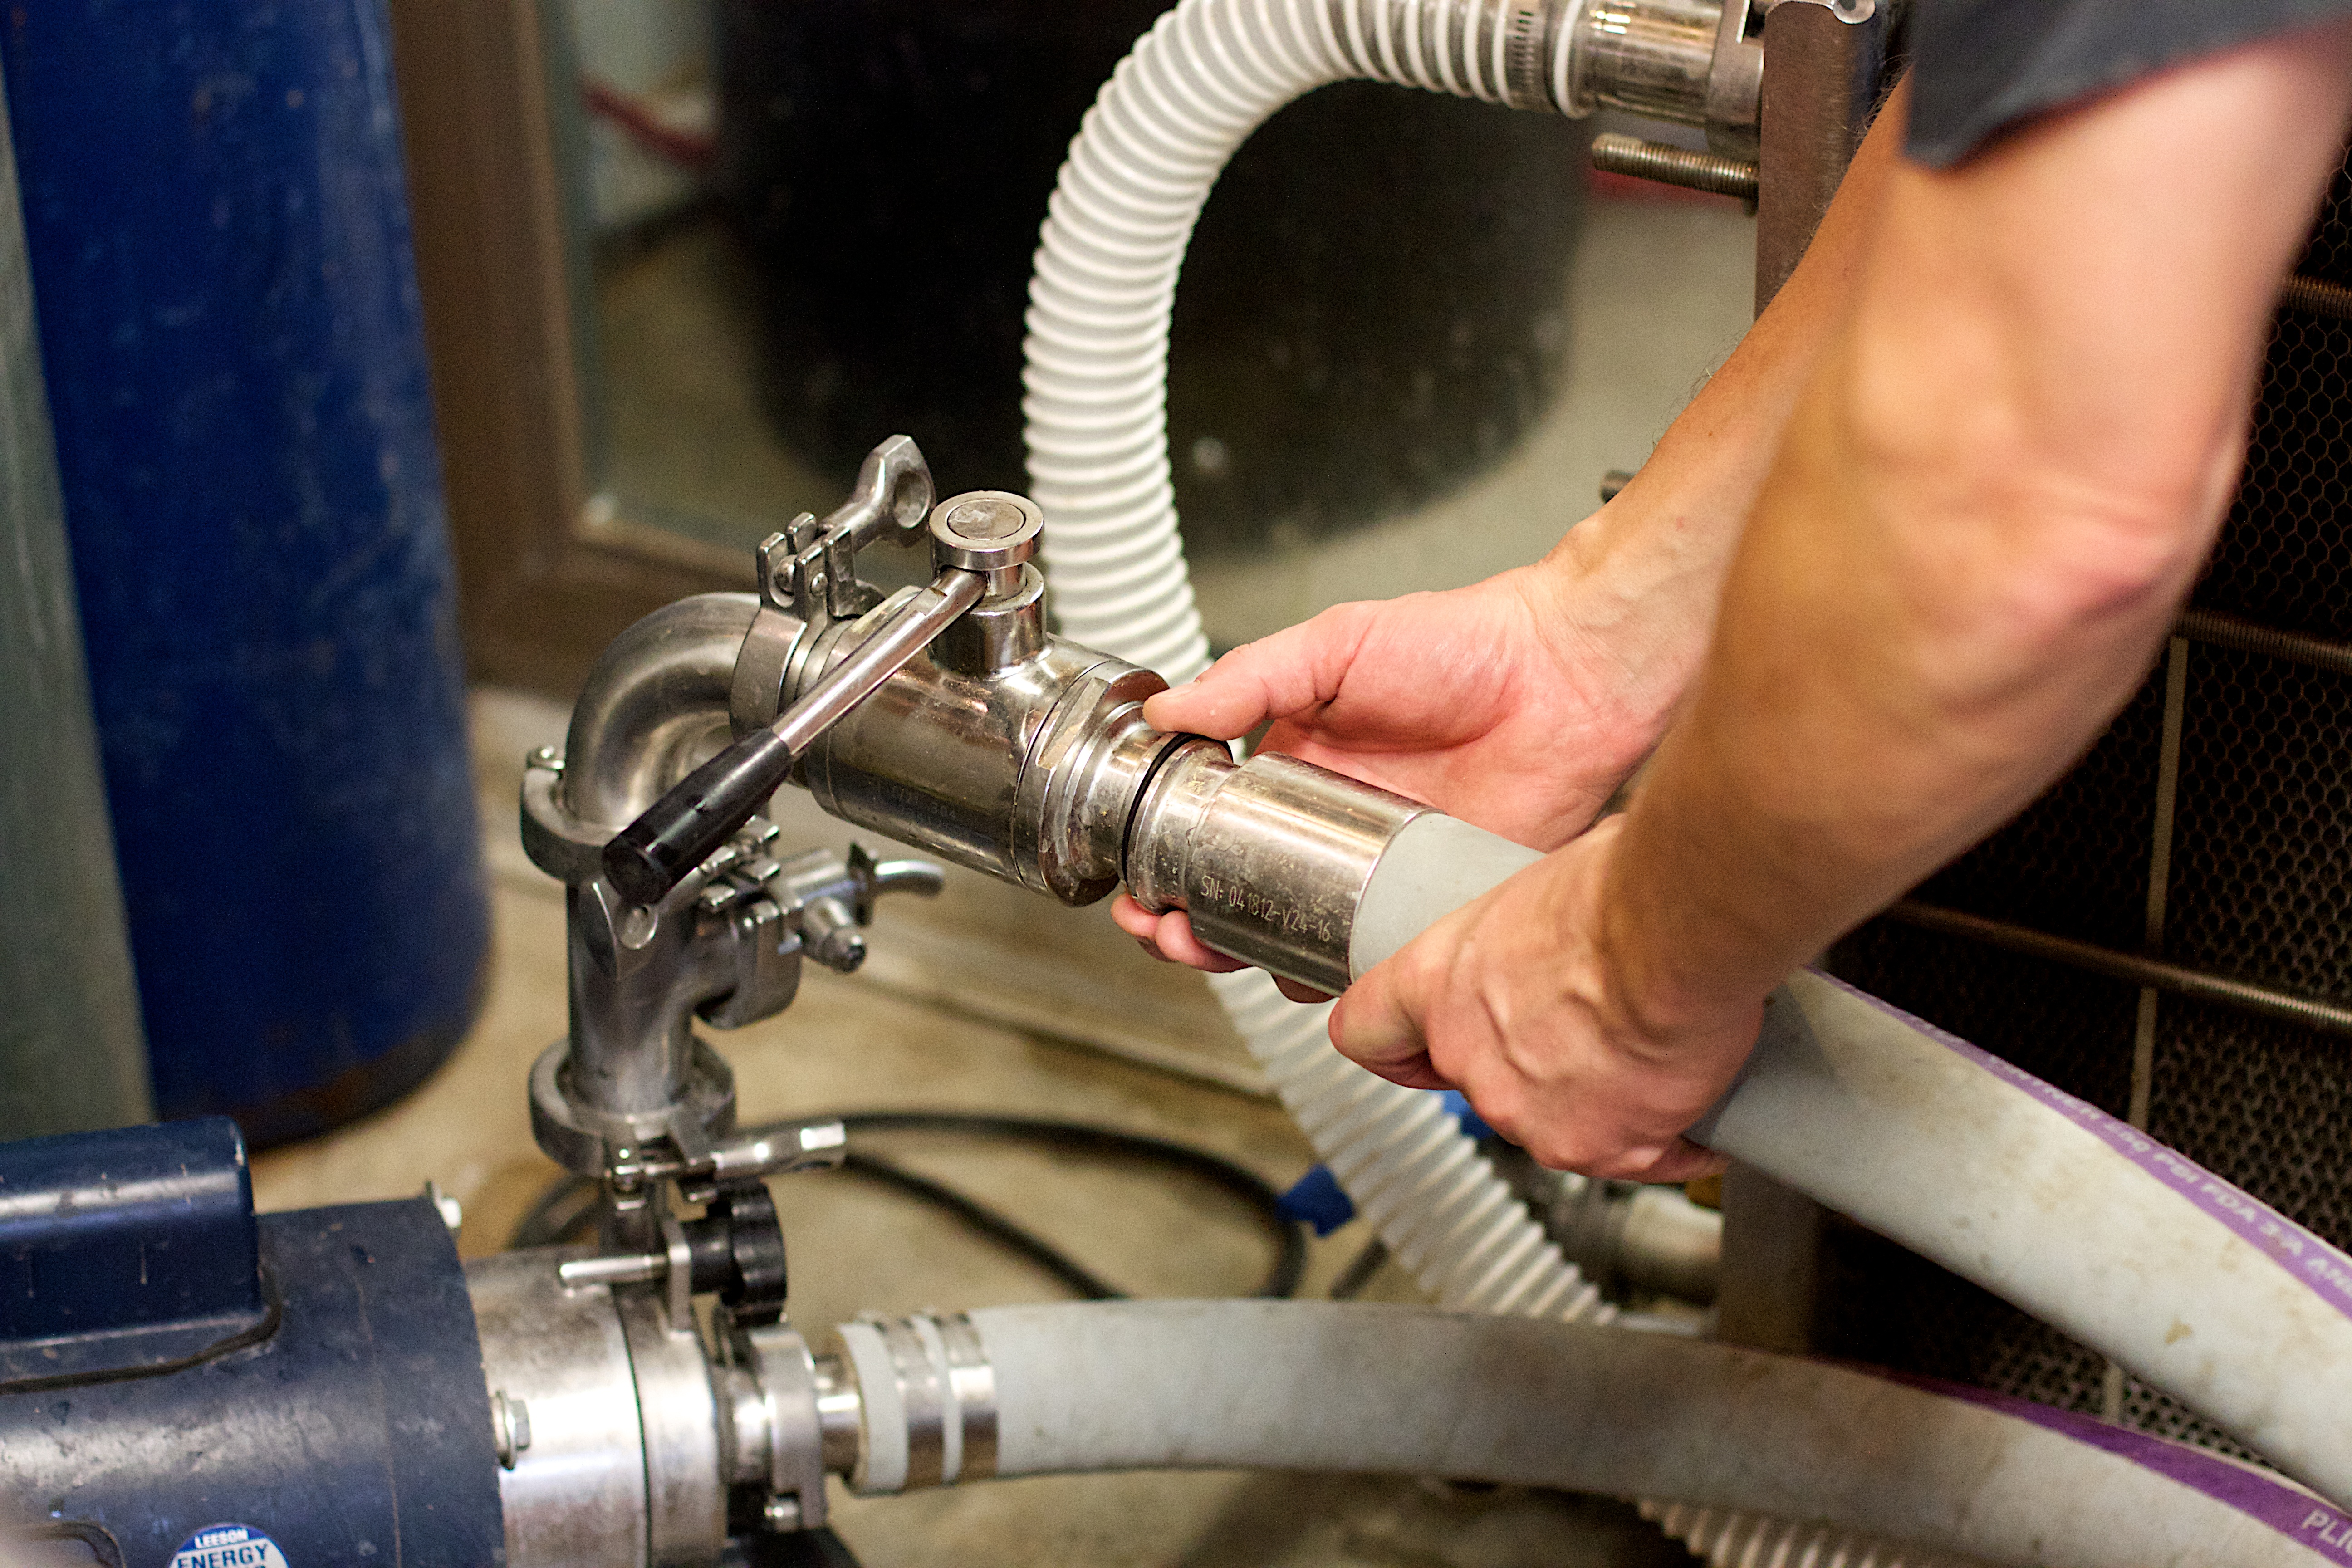
wheel, bicycle, tire, beer, thatbrewery, auto part